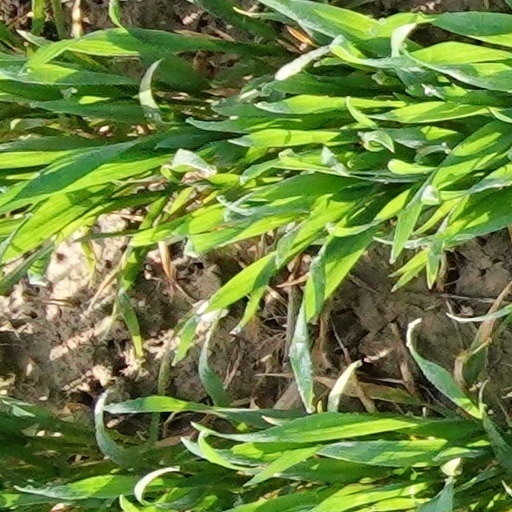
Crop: wheat